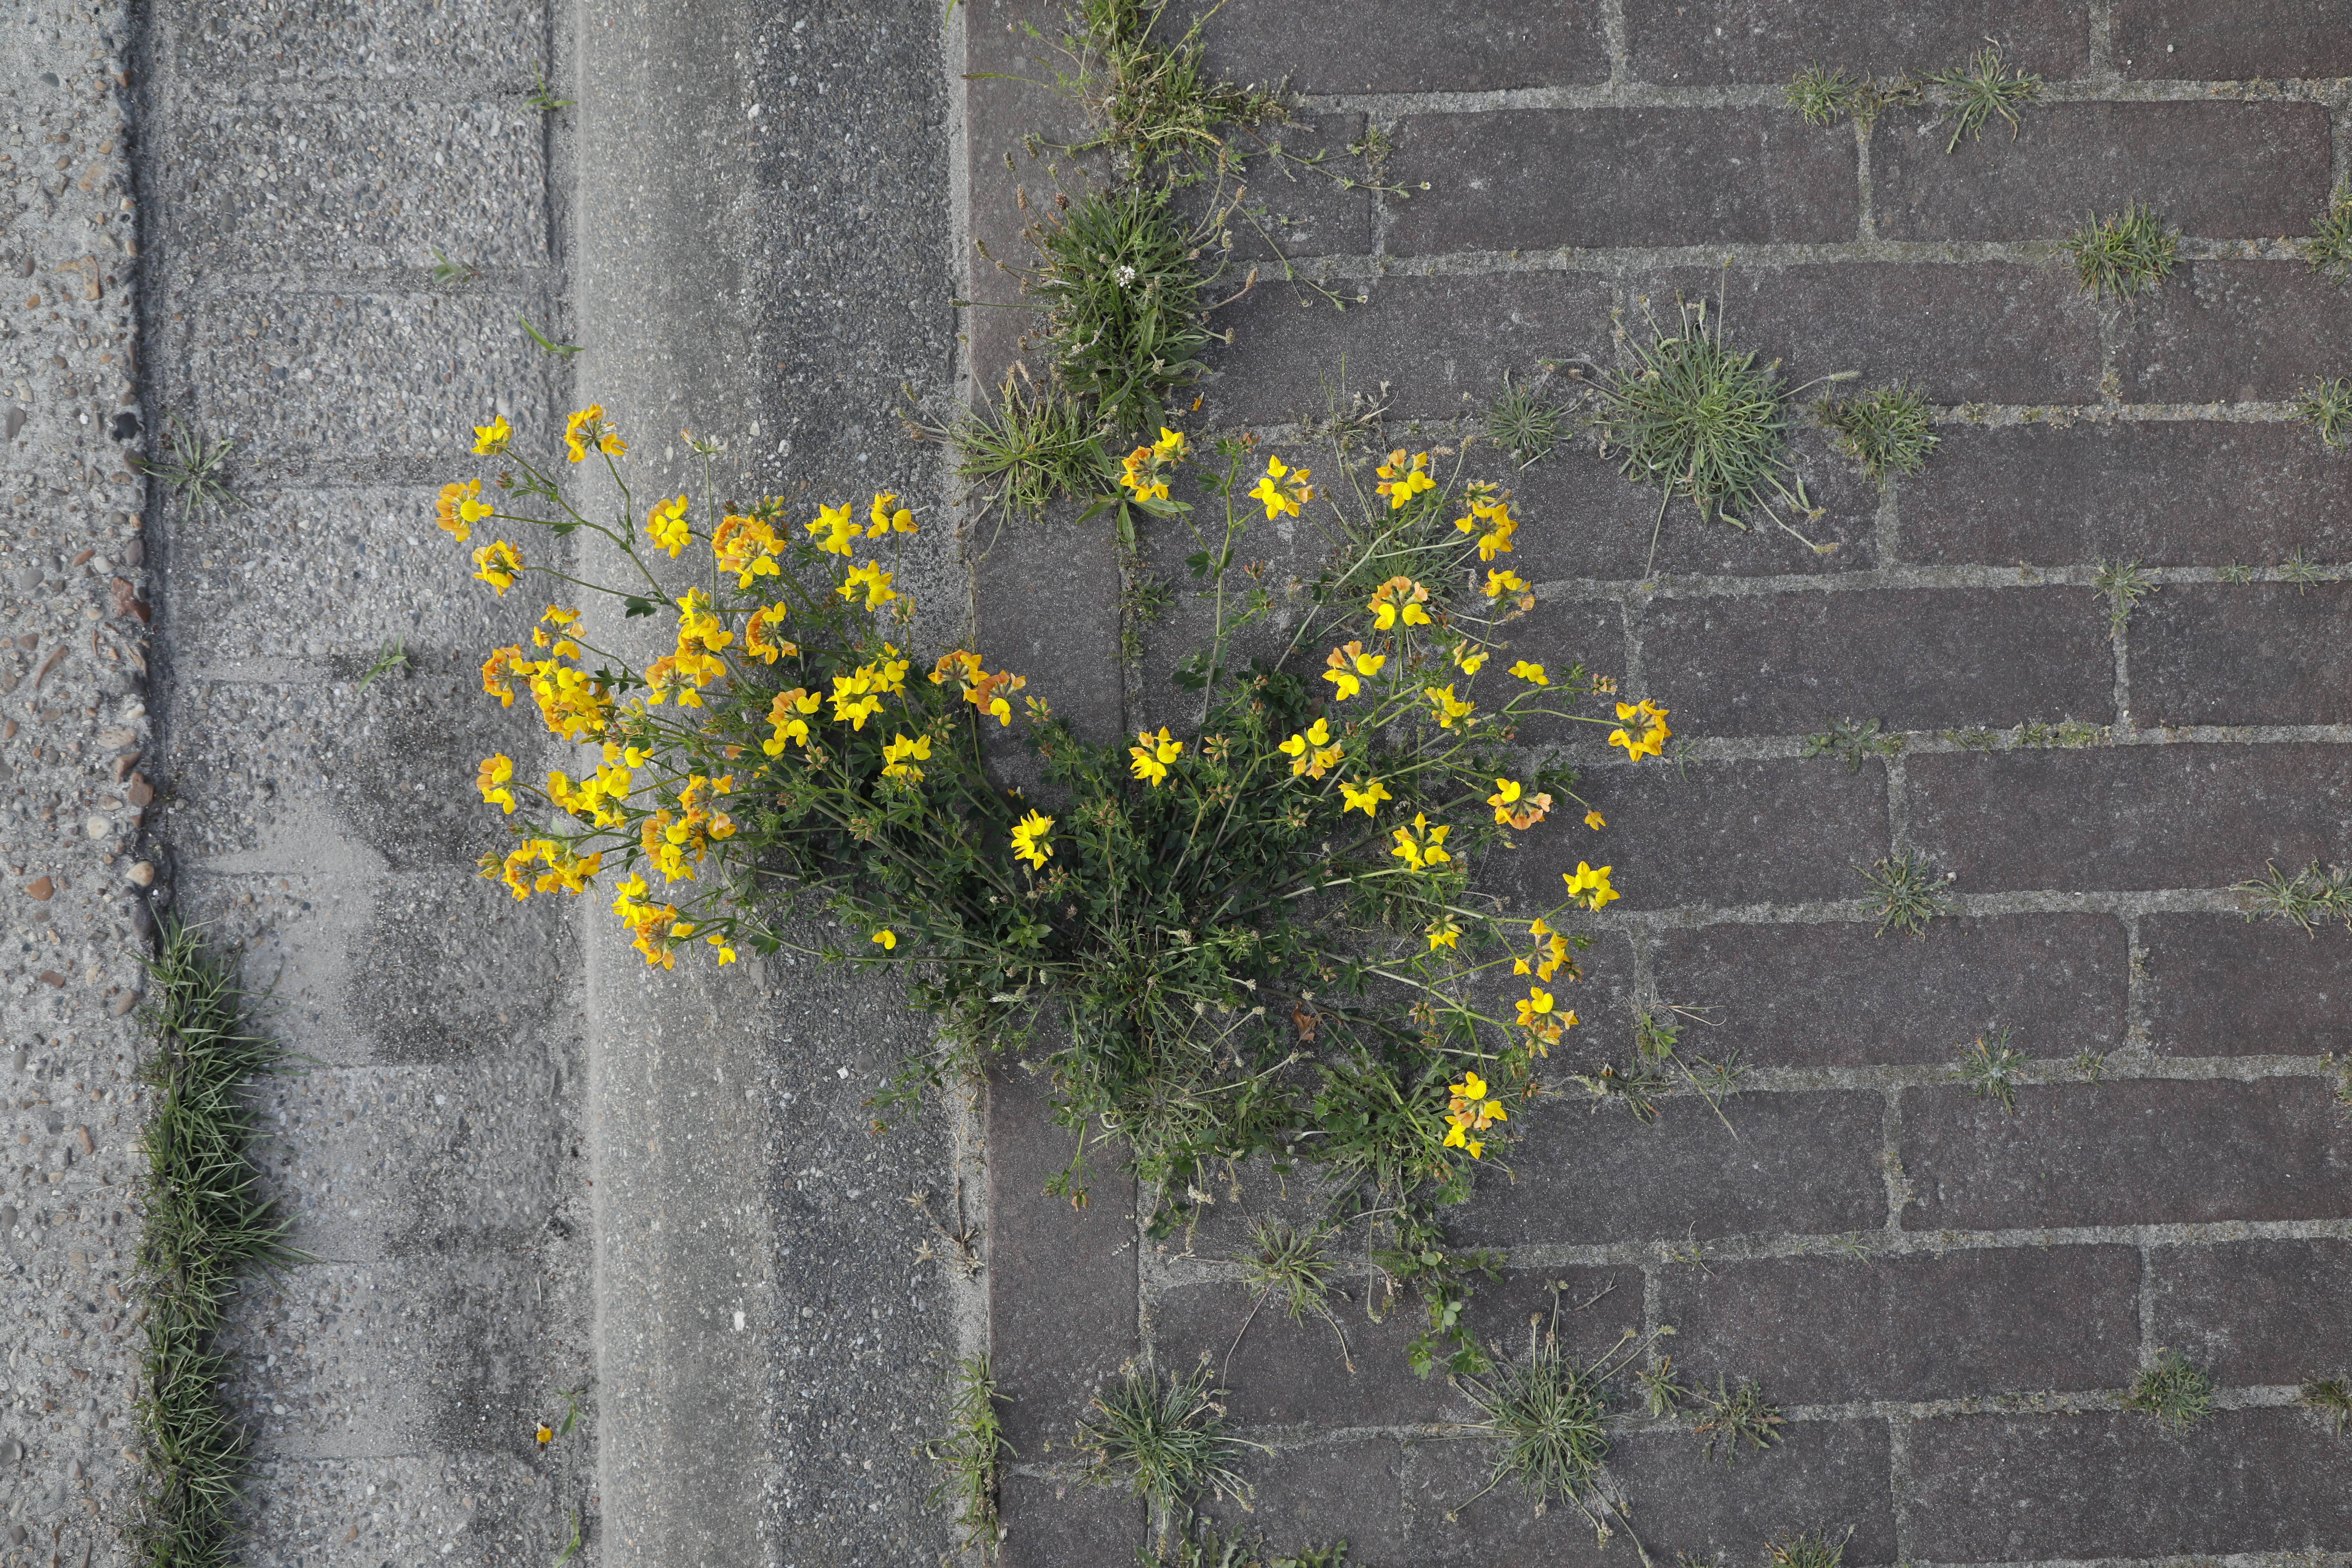
Plant species: Lotus corniculatus